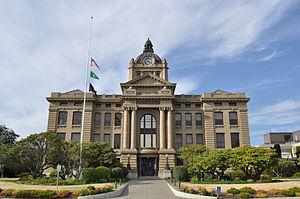
La ville de Montesano est le siège du comté de Grays Harbor, situé dans l'État de Washington, aux États-Unis.